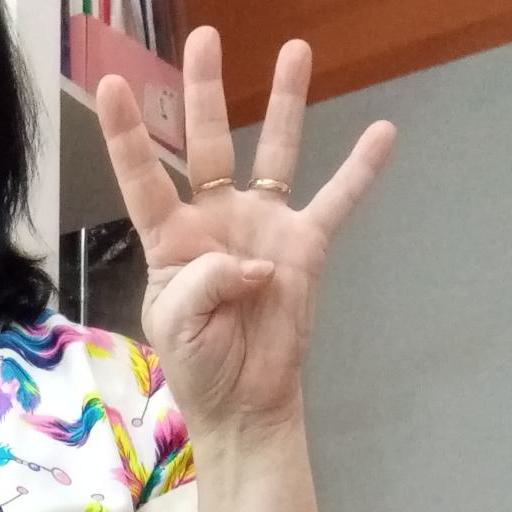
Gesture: four